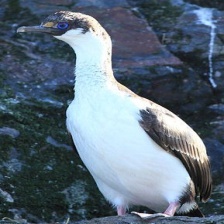
Species: IMPERIAL SHAQ
Scientific name: LEUCOCARBO ATRICEPS